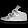
Label: Sneaker